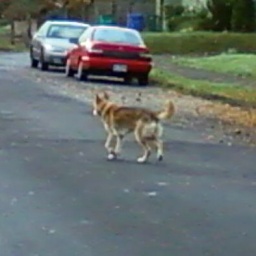
This dog was wandering near guest house @ 17th &amp;amp; Dekum. Not aggressive, but doesn't trust strangers.